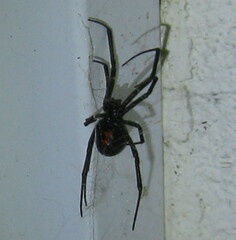
Species: Lactrodectus_hesperus